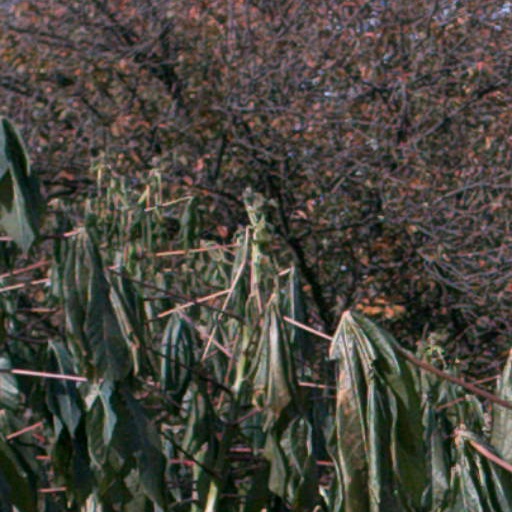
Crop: cassava